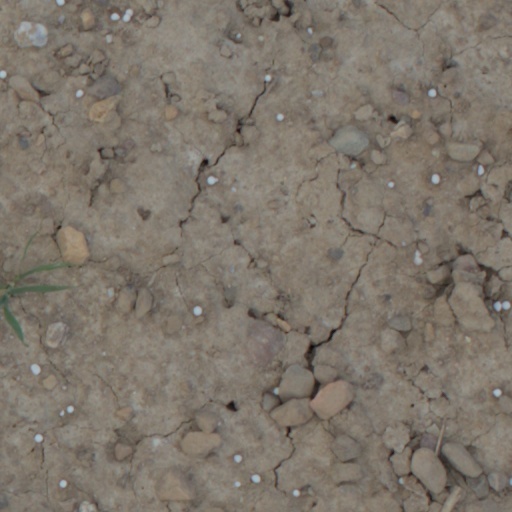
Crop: wheat